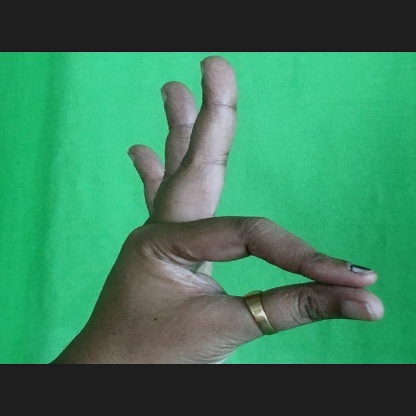
Mudra: Hamsasyam